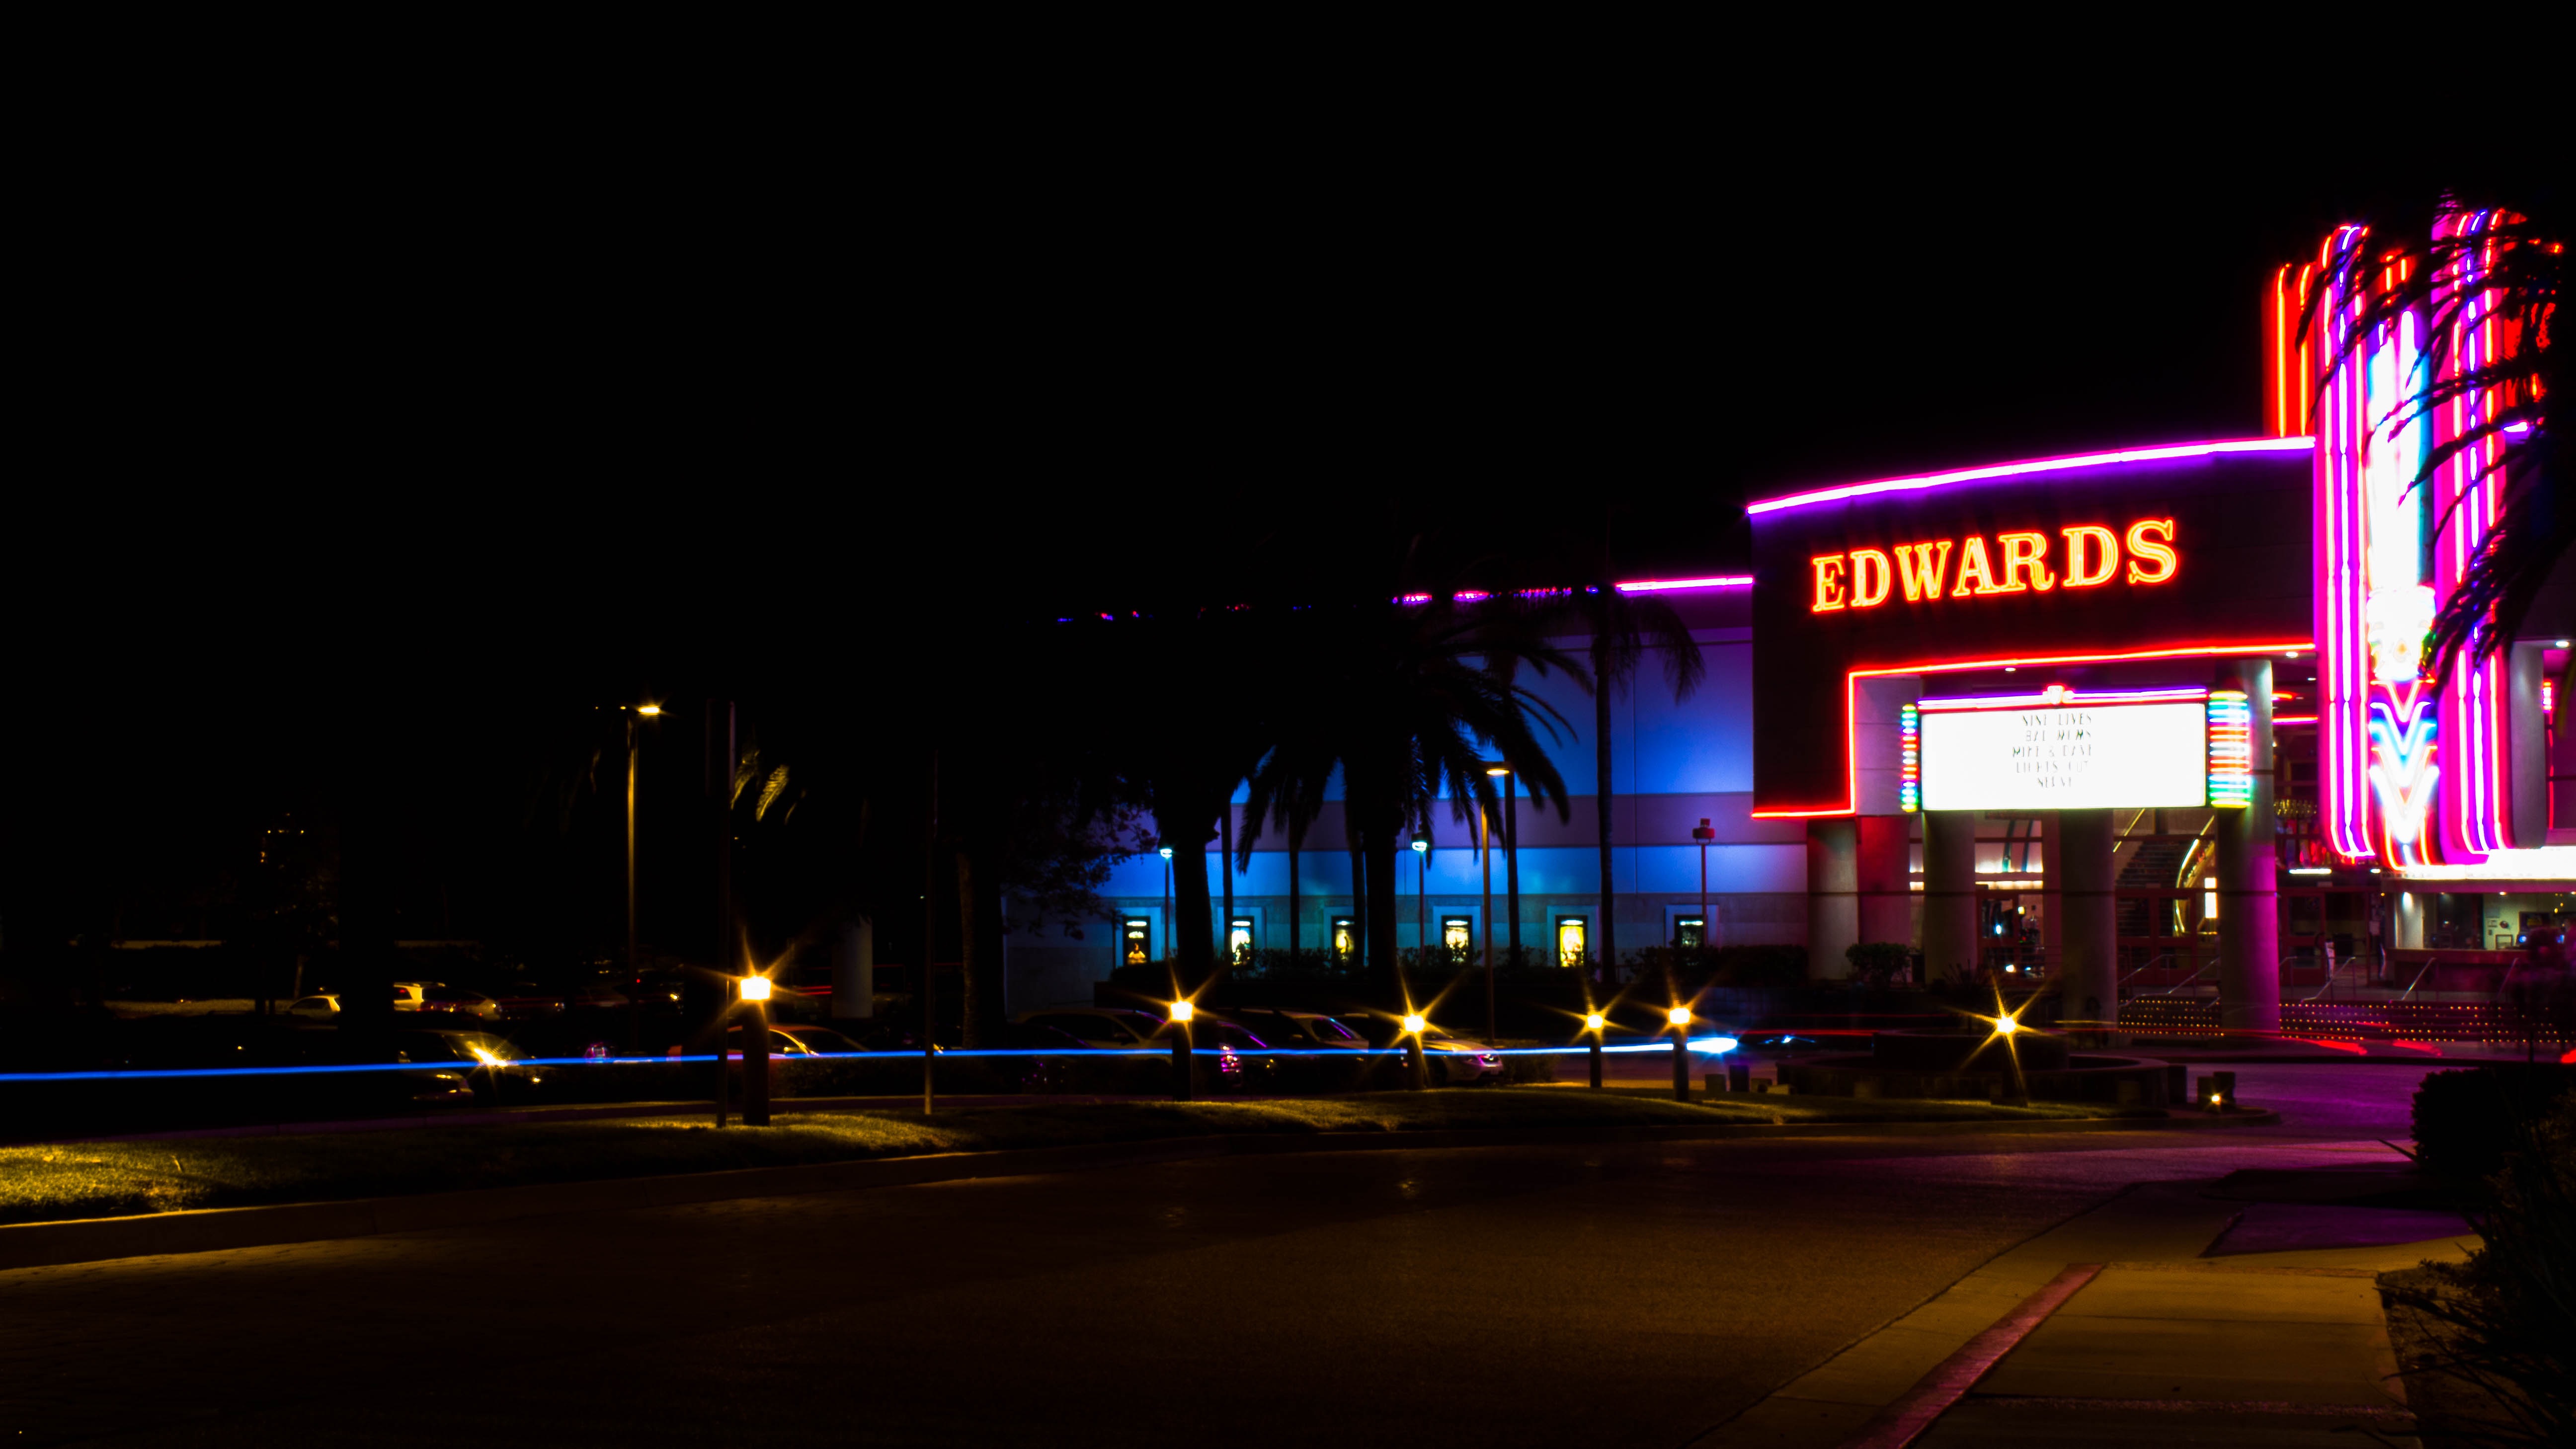
light, night, dusk, evening, lighting